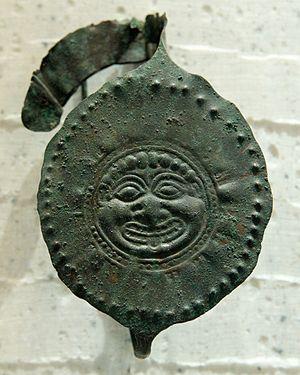
Fibule-disque au gorgonéion. Bronze à décor repoussé, œuvre béotienne sous influence corinthienne, seconde moitié du VIe siècle av. J.-C. Provenance